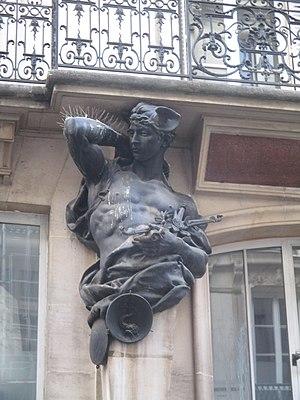
Détail du 48 rue des Petites-Écuries, Paris Xe.
La rue des Petites-Écuries se situe dans le 10ᵉ arrondissement de Paris.